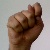
The image shows a hand gesture representing the letter 'T' in Indian Sign Language.